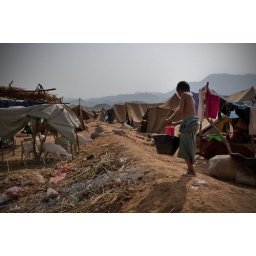
A young boy carries a bucket of water in the Mazraq IDP Camp in Northern Yemen.